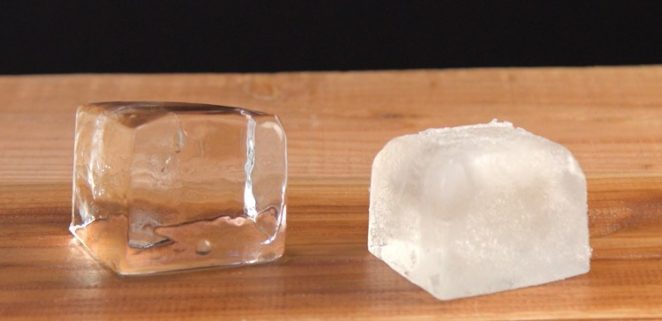
Adjective: clearer
Antonym: cloudier